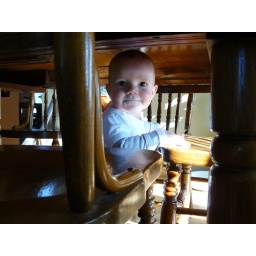
Another shot of the boy enjoying himself in the dining room barricaded in by chairs on all sides.